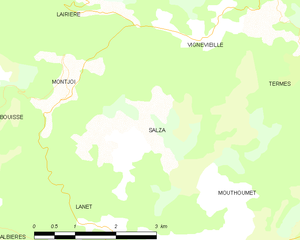
Carte des communes françaises: Salza